Edinburgh International Film Festival

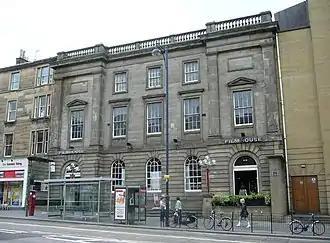
Edinburgh Filmhouse

The late Sixties saw Hollywood films showcased, mainly from independent studios, for example AIP. Film critic John Russell, reviewed these changes for the London "Times" and wrote: